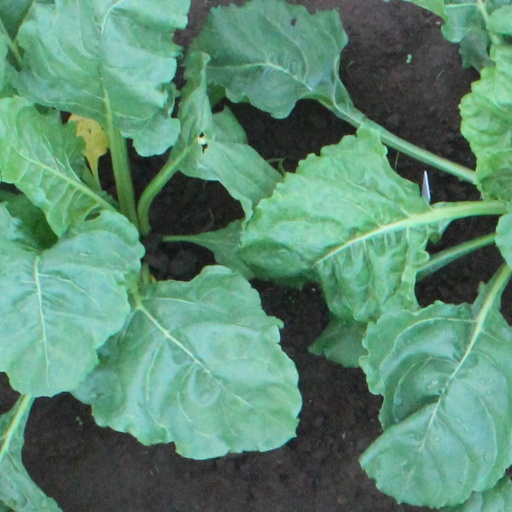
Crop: sugar beet